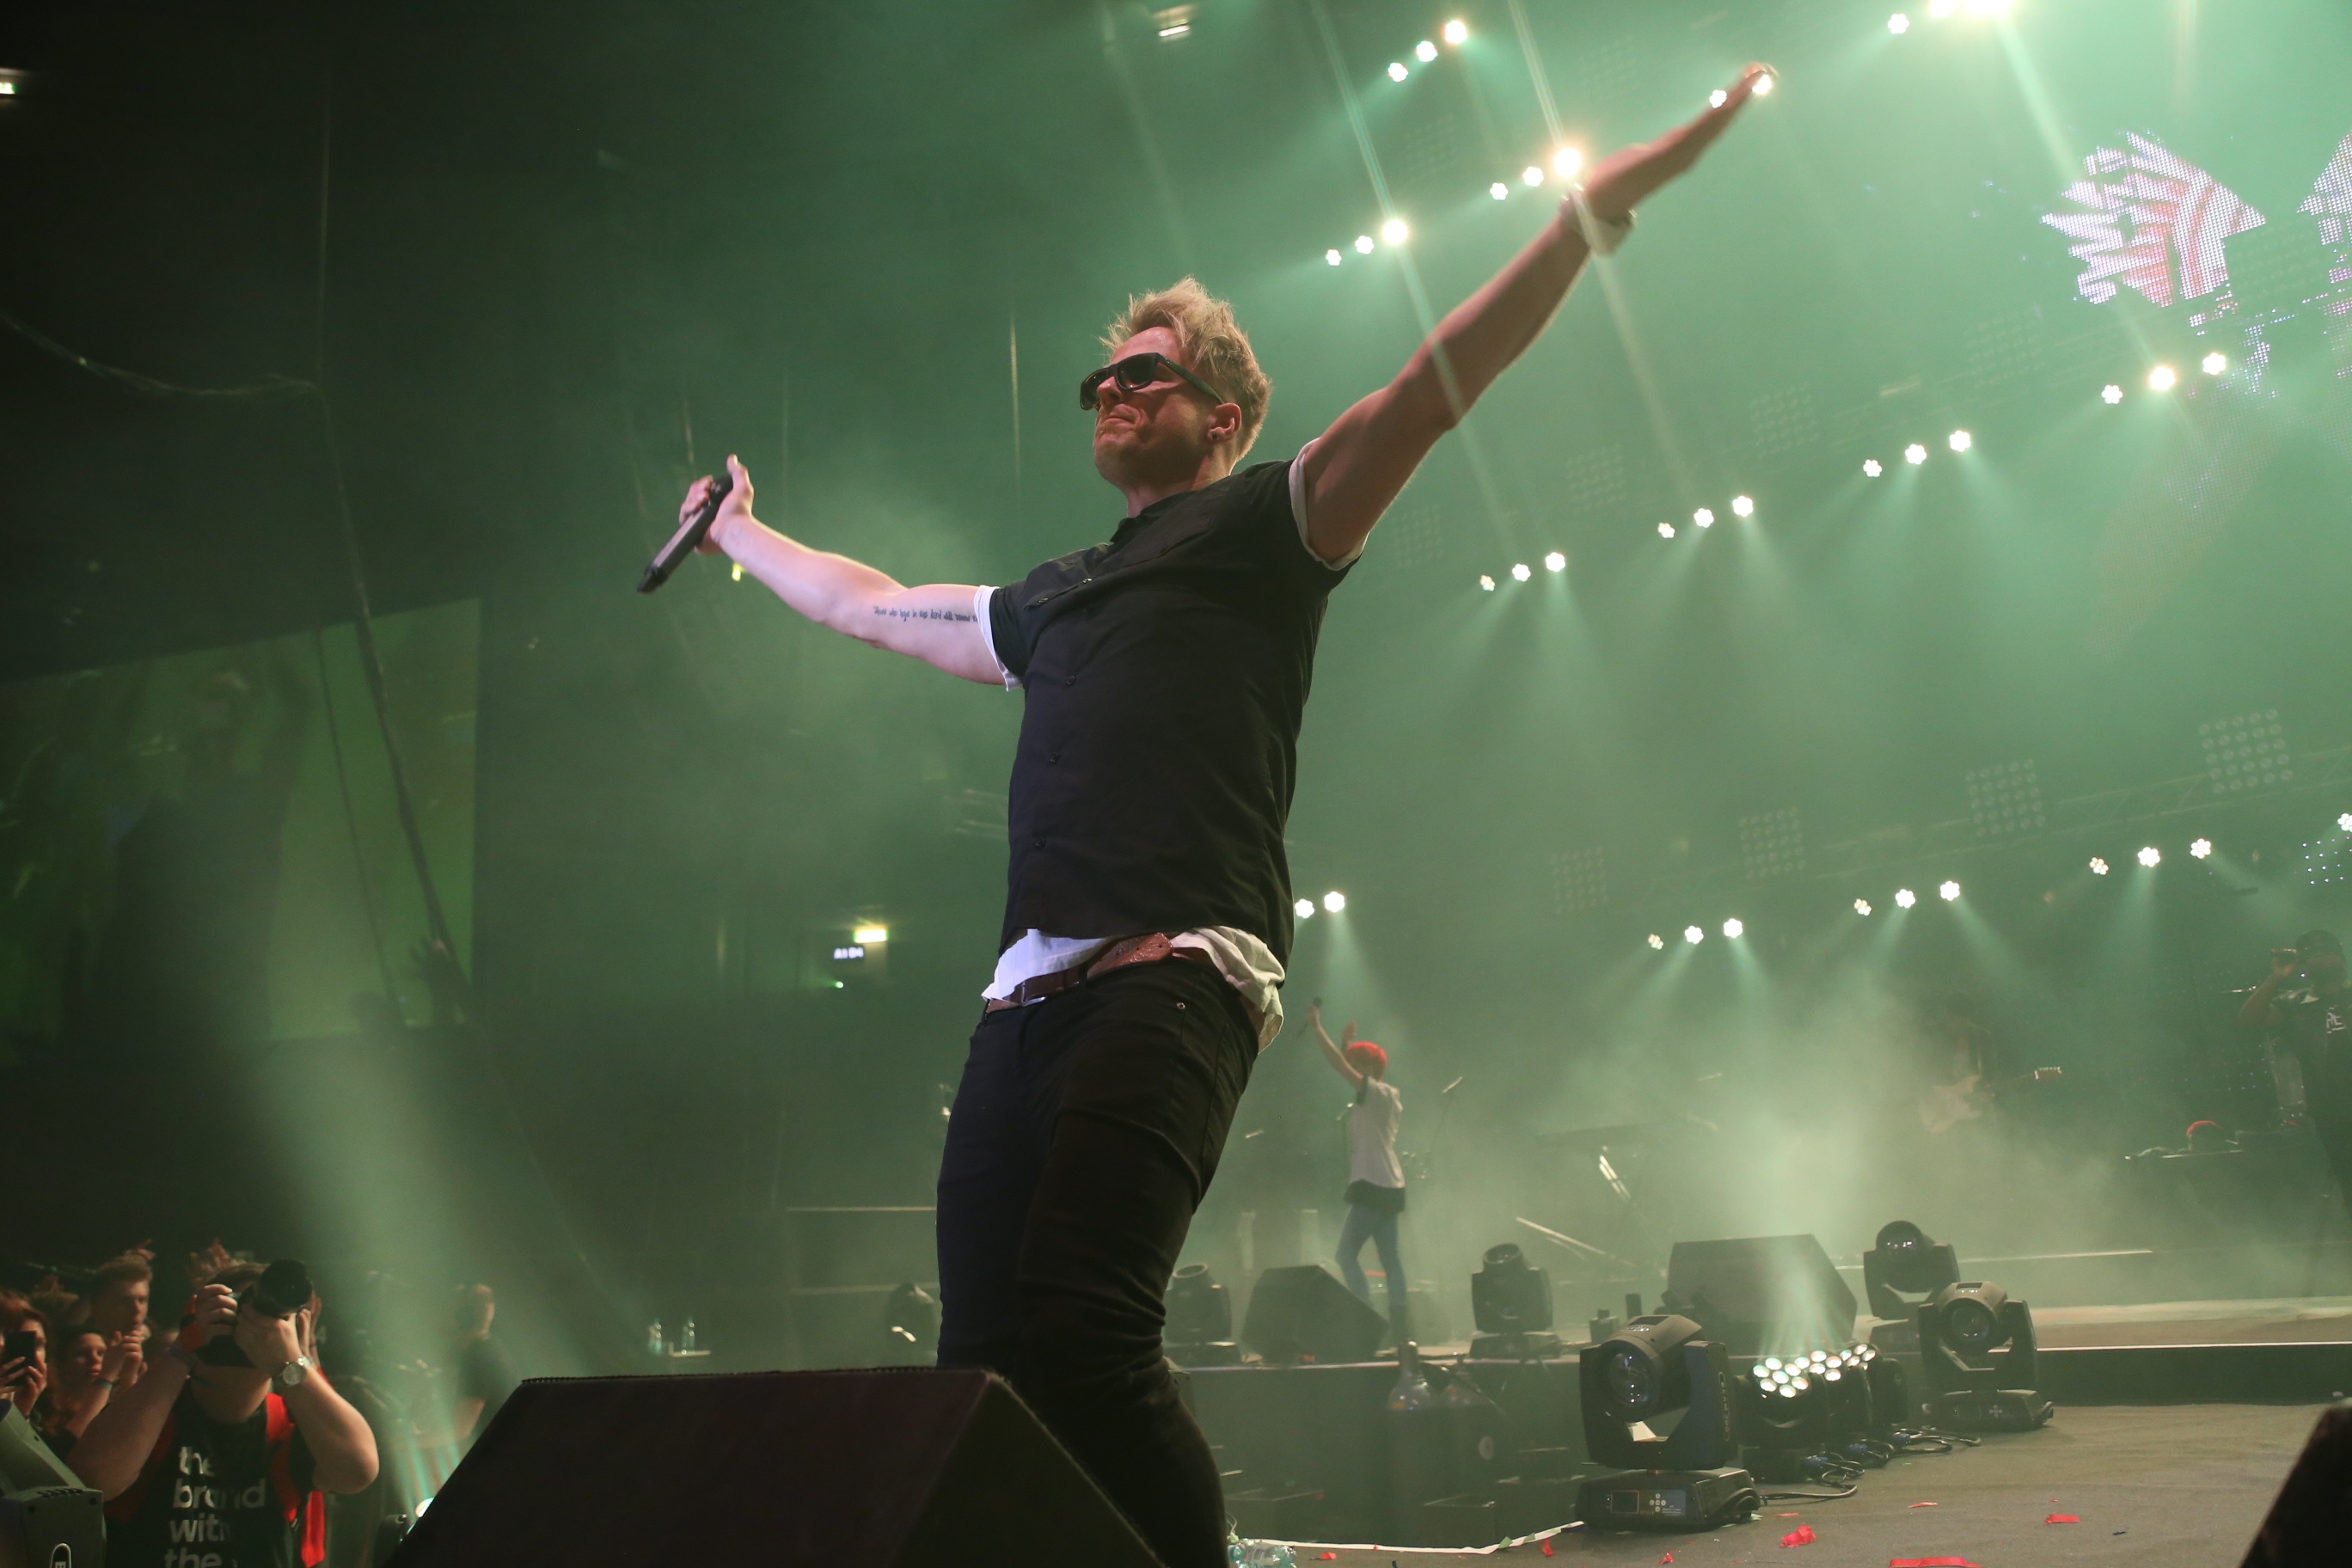
music, concert, musician, performance art, stage, performance, bassist, singing, event, guitarist, entertainment, performing arts, rock concert, musical theatre, lz7, maatan kyviss, the gig